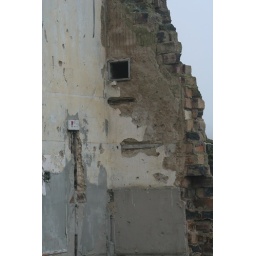
Abandoned building in Niddrie, Edinburgh. The exterior wall has been stripped back to reveal the layers underneath.